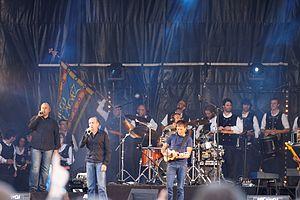
Le festival de Cornouaille présente chaque année un panorama de la culture bretonne dans la ville de Quimper, depuis 1982 en tant que festival, mais depuis 1923 pour les fêtes folkloriques et l'élection de la Reine de Cornouaille.